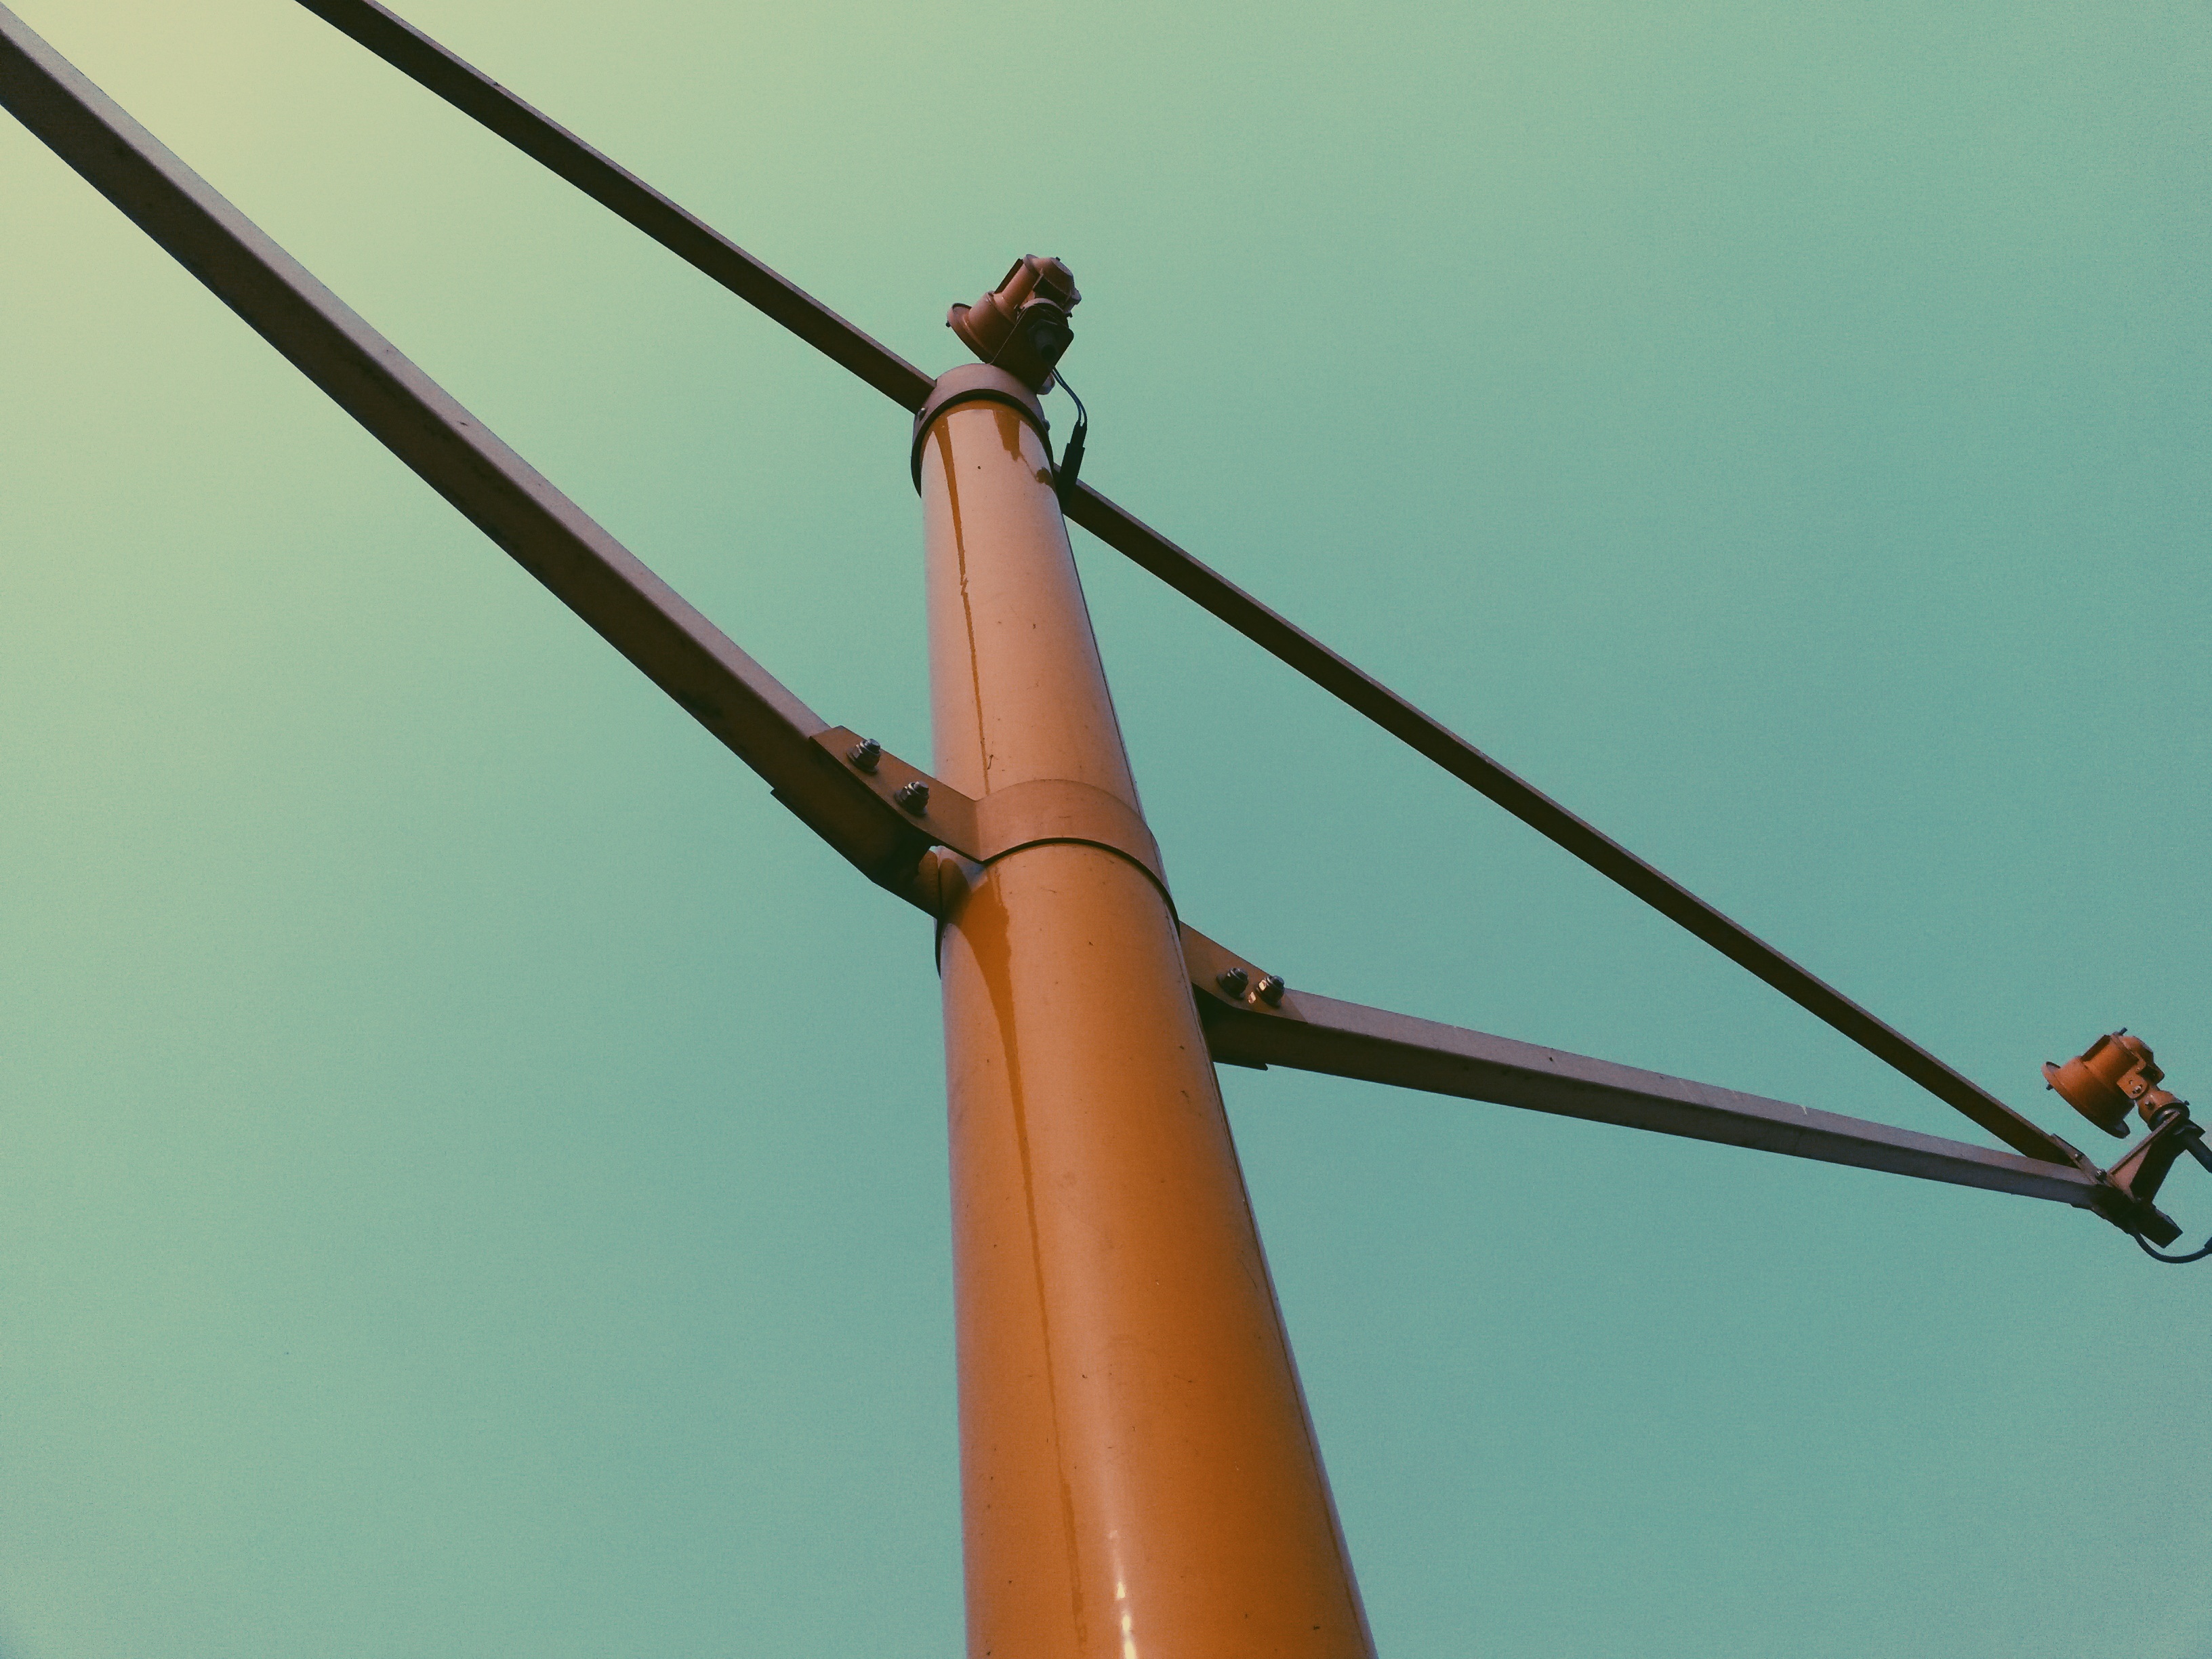
wind, line, green, mast, machine, wind turbine, electronics accessory